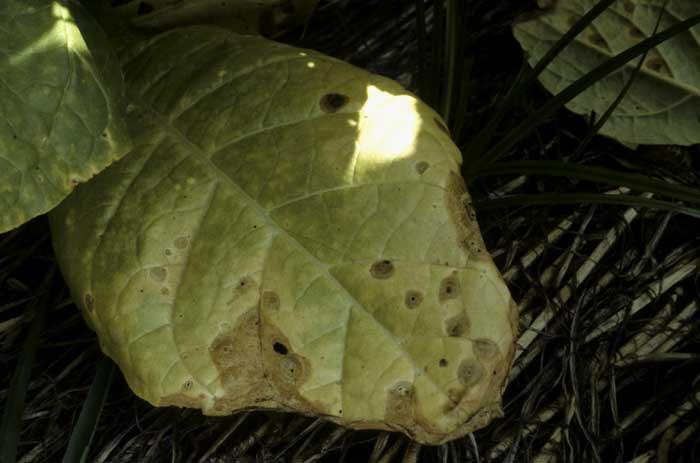
Plant: Tobacco
Disease: tobacco brown spot